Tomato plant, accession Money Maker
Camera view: vertical (180 deg); turntable rotation: 210 degrees
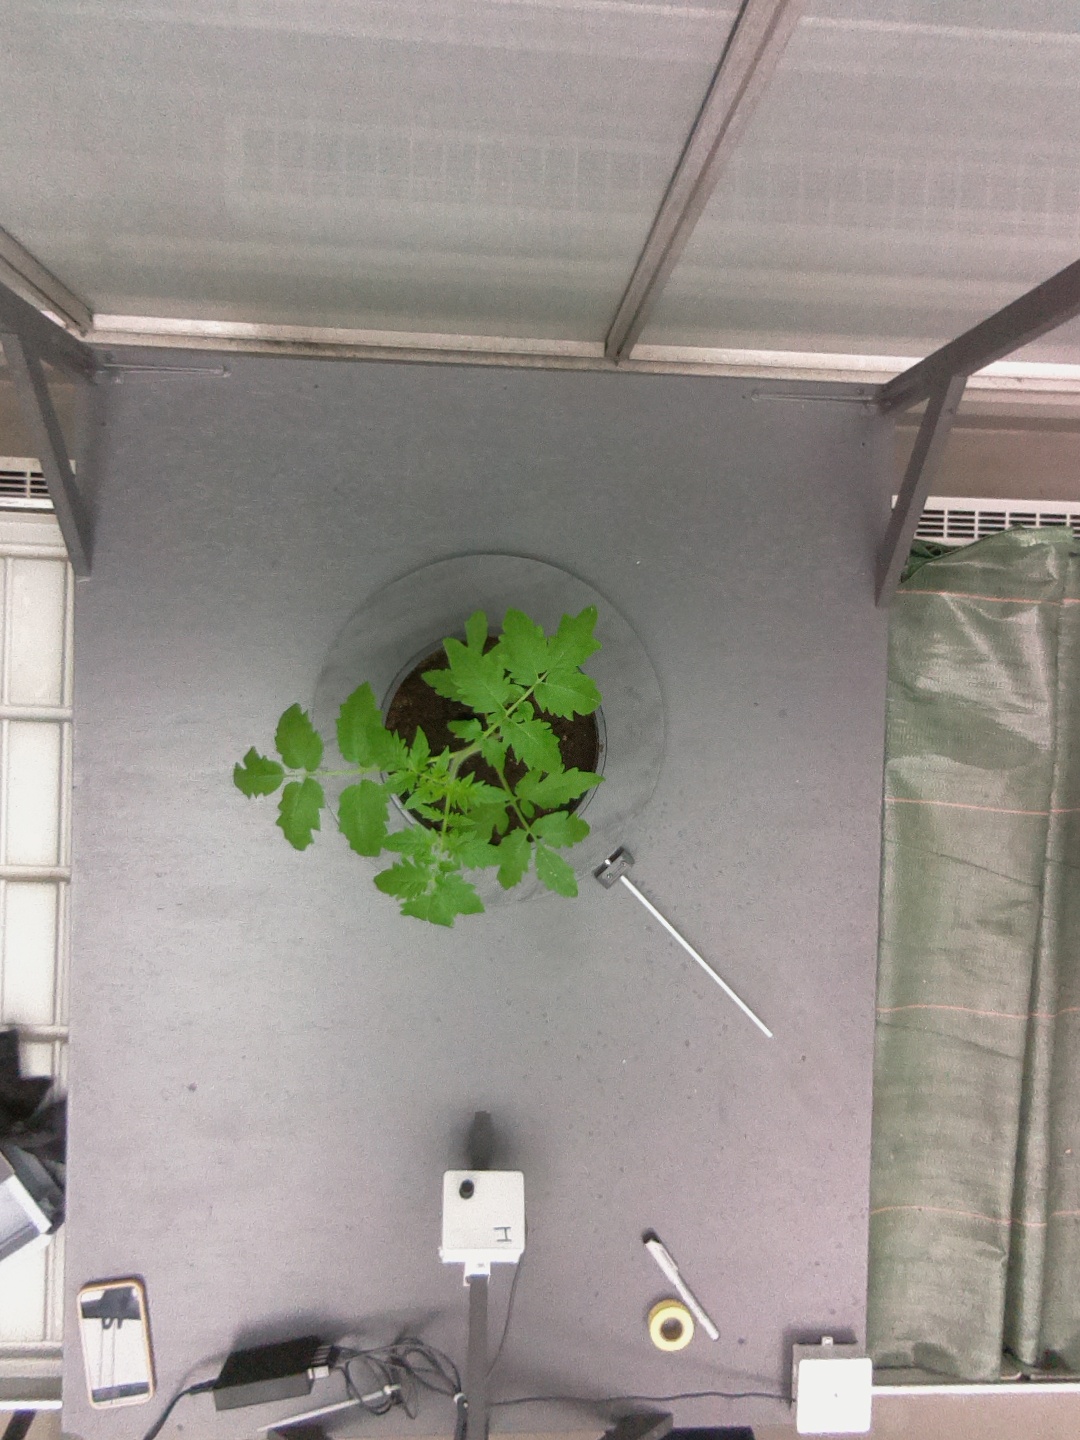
BBCH growth stage 13: 6 of true leaves visible